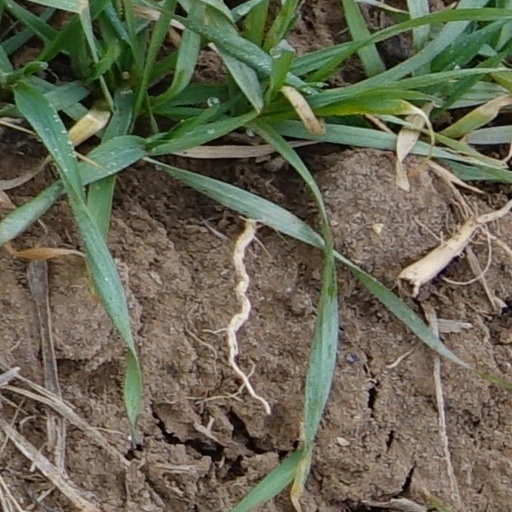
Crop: wheat